Electronic countermeasure

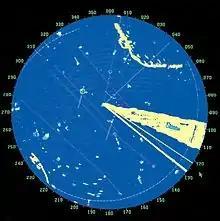
Simulated radar screen in US Navy training exercise showing simulated jamming (triangular white area lower right)

Basic radar ECM strategies are (1) radar interference, (2) target modifications, and (3) changing the electrical properties of air. Interference techniques include jamming and deception. Jamming is accomplished by a friendly platform transmitting signals on the radar frequency to produce a noise level sufficient to hide echoes. The jammer's continuous transmissions will provide a clear direction to the enemy radar, but no range information. Deception may use a transponder to mimic the radar echo with a delay to indicate incorrect range. Transponders may alternatively increase return echo strength to make a small decoy appear to be a larger target. Target modifications include radar absorbing coatings and modifications of the surface shape to either "stealth" a high-value target or enhance reflections from a decoy. Dispersal of small aluminium strips called chaff is a common method of changing the electromagnetic properties of air to provide confusing radar echoes.